1970 Memorial Cup

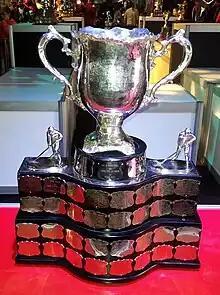
Silver bowl trophy with two large handles, mounted on a wide black plinth engraved with team names on silver plates.

The 1970 Memorial Cup was the 52nd annual Memorial Cup competition, organized by the Canadian Amateur Hockey Association (CAHA) to determine the champion of junior A ice hockey. It was a best-of-seven series between the Montreal Jr. Canadiens of the Ontario Hockey Association and the Weyburn Red Wings of the Saskatchewan Junior Hockey League held at the Montreal Forum in Montreal, Quebec. Montreal won their third Memorial Cup, defeating Weyburn four games to none.